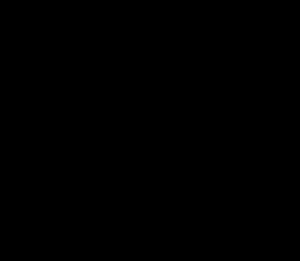
L'Amanite tue-mouches ou fausse oronge, est une espèce de champignons basidiomycètes de la famille des Amanitaceae. Toxique et psychotrope, c'est l'un des nombreux représentants du genre des amanites, et certainement le plus connu. Originaire des régions tempérées de l'hémisphère nord, Amanita muscaria a été introduite accidentellement dans de nombreux pays de l'hémisphère sud, principalement comme symbiote des pins cultivés, et est devenue cosmopolite. Elle s'associe avec les racines de différents feuillus et conifères.